Cytochrome b6f complex

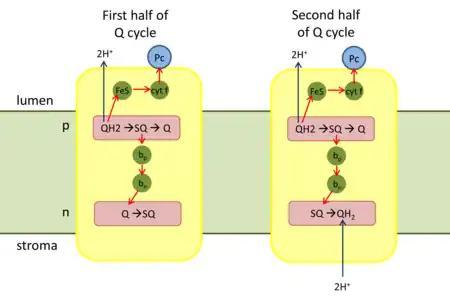
Q cycle of cytochrome bf

Unlike Complex III, cytochrome bf catalyzes another electron transfer reaction that is central to cyclic photophosphorylation. The electron from ferredoxin (Fd) is transferred to plastoquinone and then the cytochrome bf complex to reduce plastocyanin, which is reoxidized by P700 in Photosystem I. The exact mechanism of the reduction of plastoquinone by ferredoxin is still under investigation. One proposal is that there exists a ferredoxin:plastoquinone-reductase or an NADP dehydrogenase. Since heme x does not appear to be required for the Q cycle and is not found in Complex III, it has been proposed that it is used for cyclic photophosphorylation by the following mechanism: